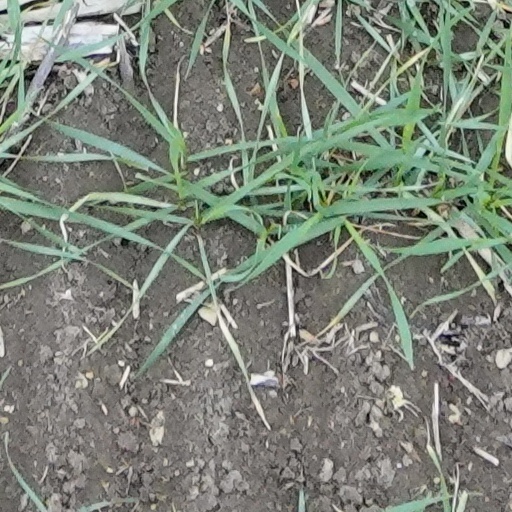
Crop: wheat